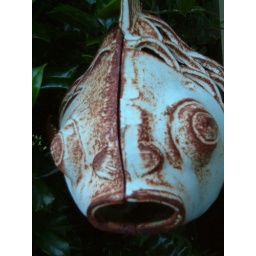
My fish hangs by my front door and keeps the steps company.